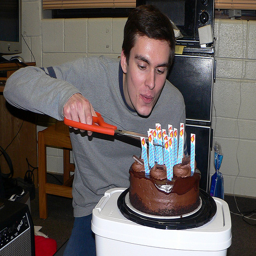
A ban is cutting paper candles with big scissors.
A person that is lighting candles on the cake.
Man lighting the candles on a chocolate frosted cake.
A man cutting paper candles on a chocolate cake using a pair of scissors
A man cutting paper candles on top of the cake.